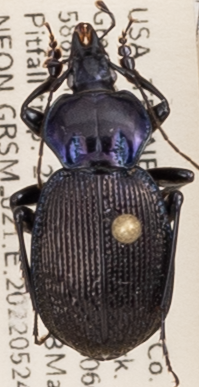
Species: Sphaeroderus stenostomus lecontei
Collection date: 2022-05-24
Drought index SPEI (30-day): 0.302
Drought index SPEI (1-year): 0.662
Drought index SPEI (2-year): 1.34